TCDD HSL 700

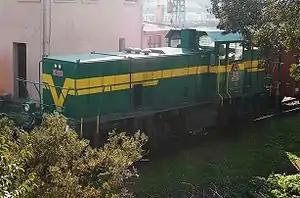
TCDD DE11052 at Sirkeci, Istanbul

TCDD HSL700 is a series of electro-diesel locomotives used by the Turkish State Railways, built by Tülomsaş. The units have Bo'Bo' wheel arrangement and are powered by 300 kW engine and/or 400kW Li-ion batteries.